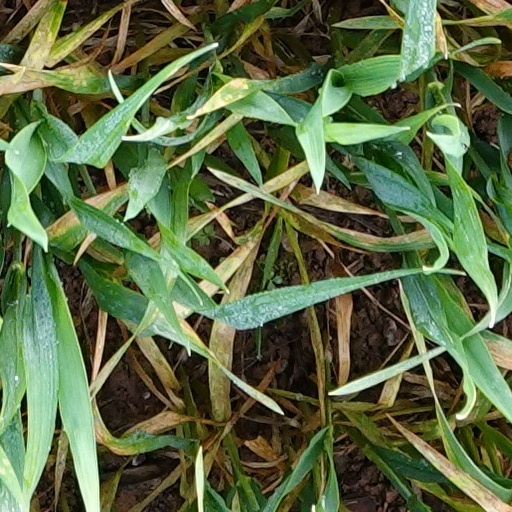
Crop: wheat